Valiente (2012 TV series)

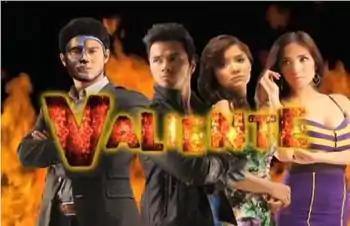
Valiente's official poster on its 2nd chapter.

Valiente is the original 5-year classic and epic drama written by Gina Marissa Tagasa. From the original concept of Antonio Tuviera, the series were top-billed by Tirso Cruz III, Michael de Mesa, Glenda Garcia and Mariz Ricketts. It was originally produced by TAPE Inc. and aired on two stations: ABS-CBN (1992–1995) and GMA Network (1995–1997).